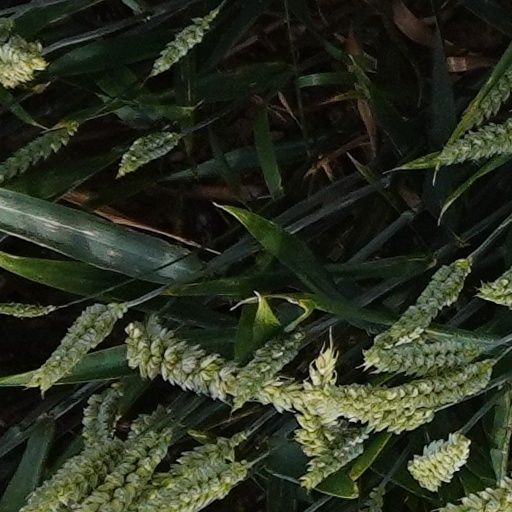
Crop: wheat